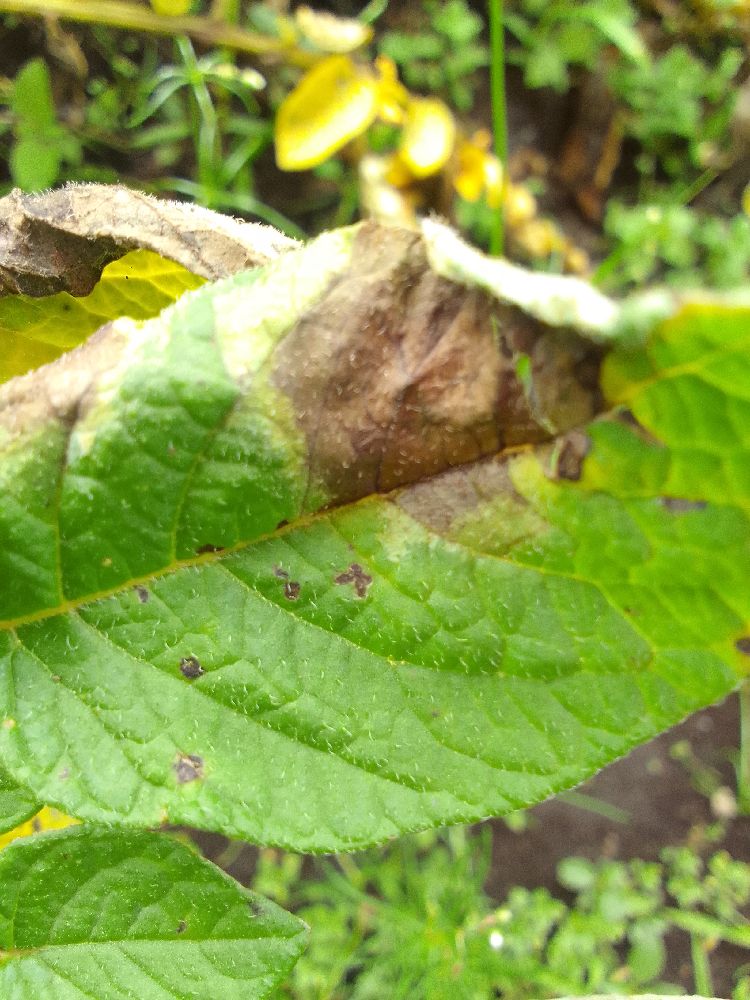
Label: Late blight